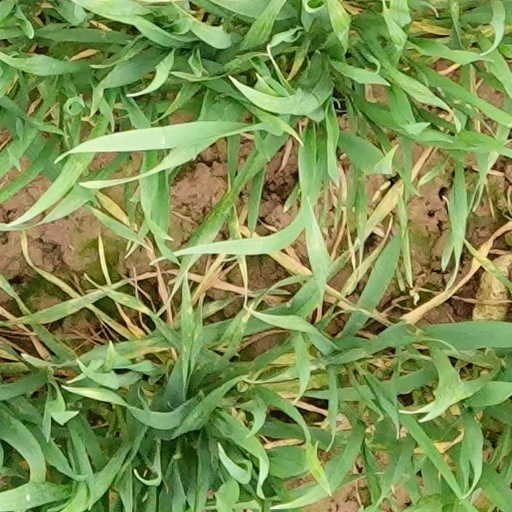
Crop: wheat